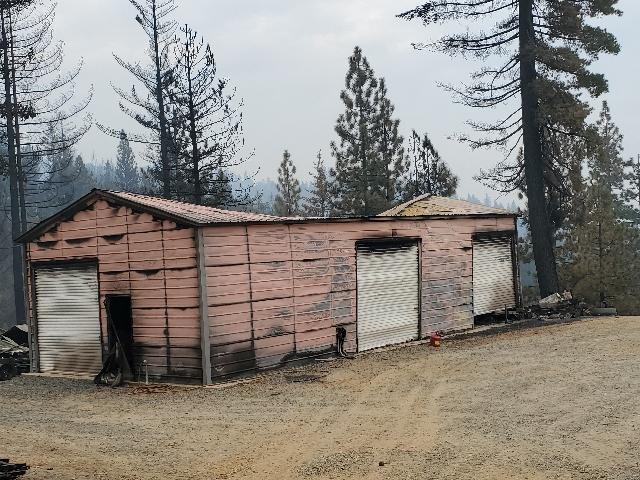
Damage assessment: destroyed